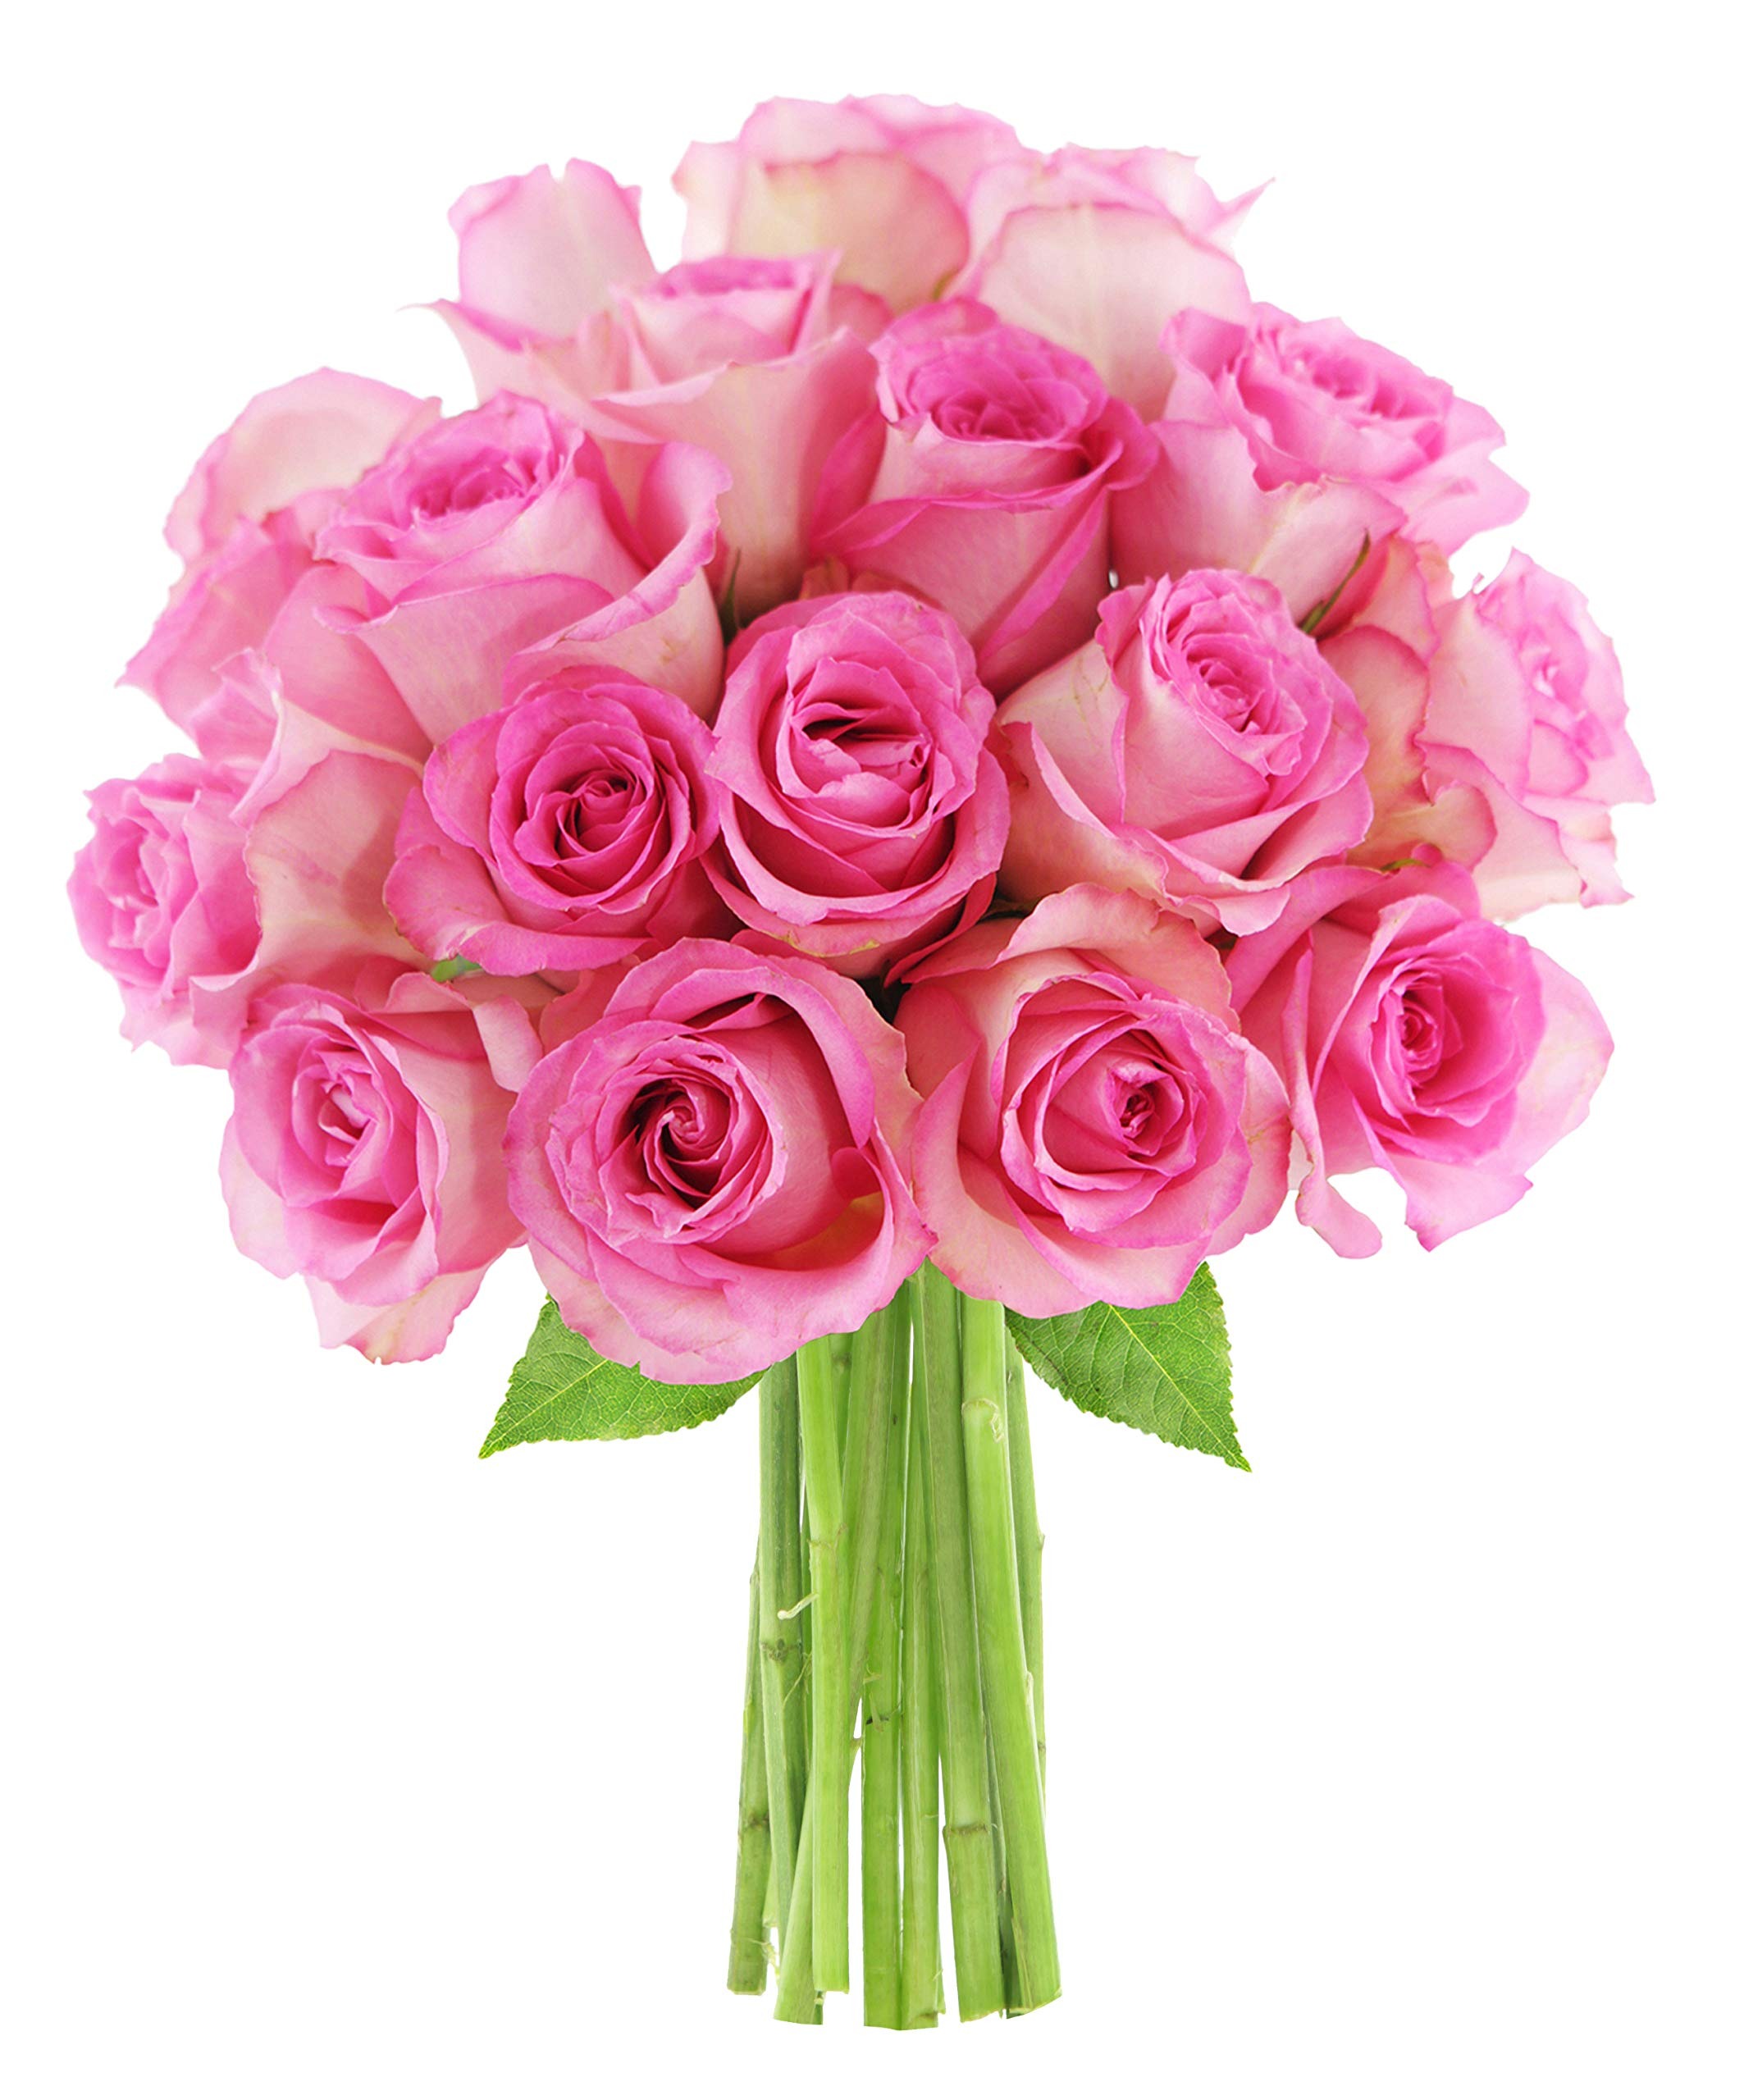
Item Name: KaBloom PRIME NEXT DAY DELIVERY - Fall Collection - Bouquet of 18 Fresh Pink Roses (Farm-Fresh, Long-Stem). Gift for Birthday, Anniversary, Thank You, Valentine, Mother’s Day Fresh Flowers
Value: 1.0
Unit: Count

Price: 52.33